Playland Café

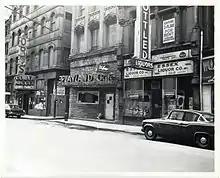
Essex Street in the 1960s. City of Boston Archives

The Playland Café (1937–1998), located at 21 Essex Street in Boston, Massachusetts, was Boston's oldest gay bar.